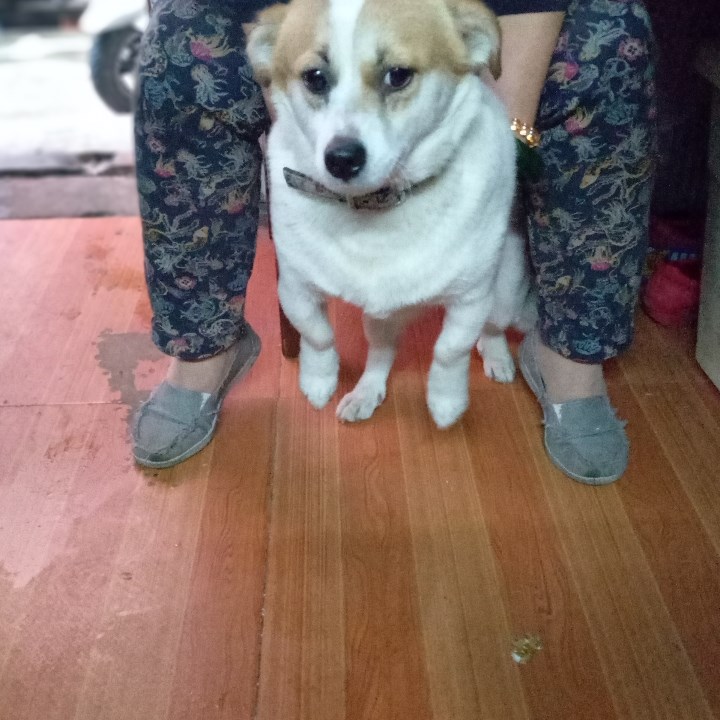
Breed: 480-n000125-Pekinese